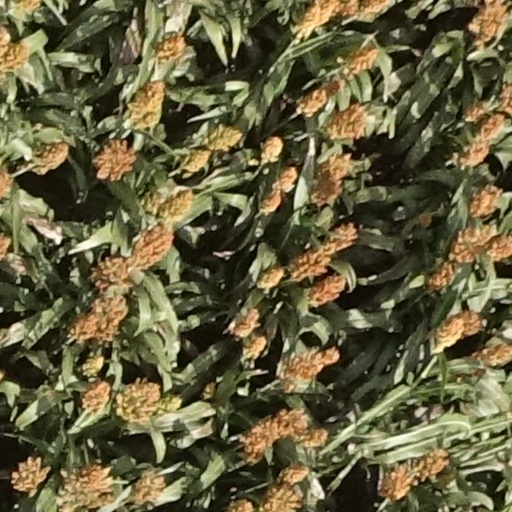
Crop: sorghum